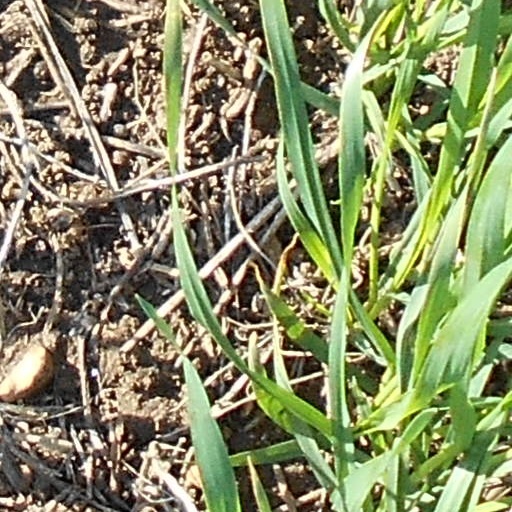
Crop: wheat